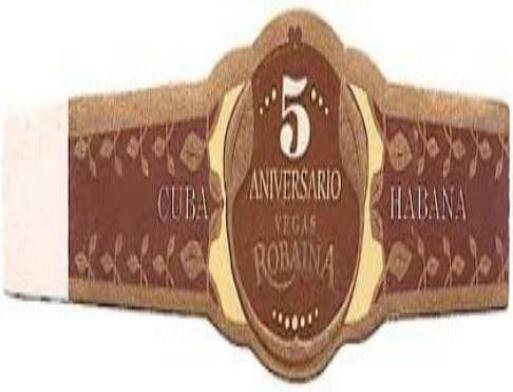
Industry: Necessities